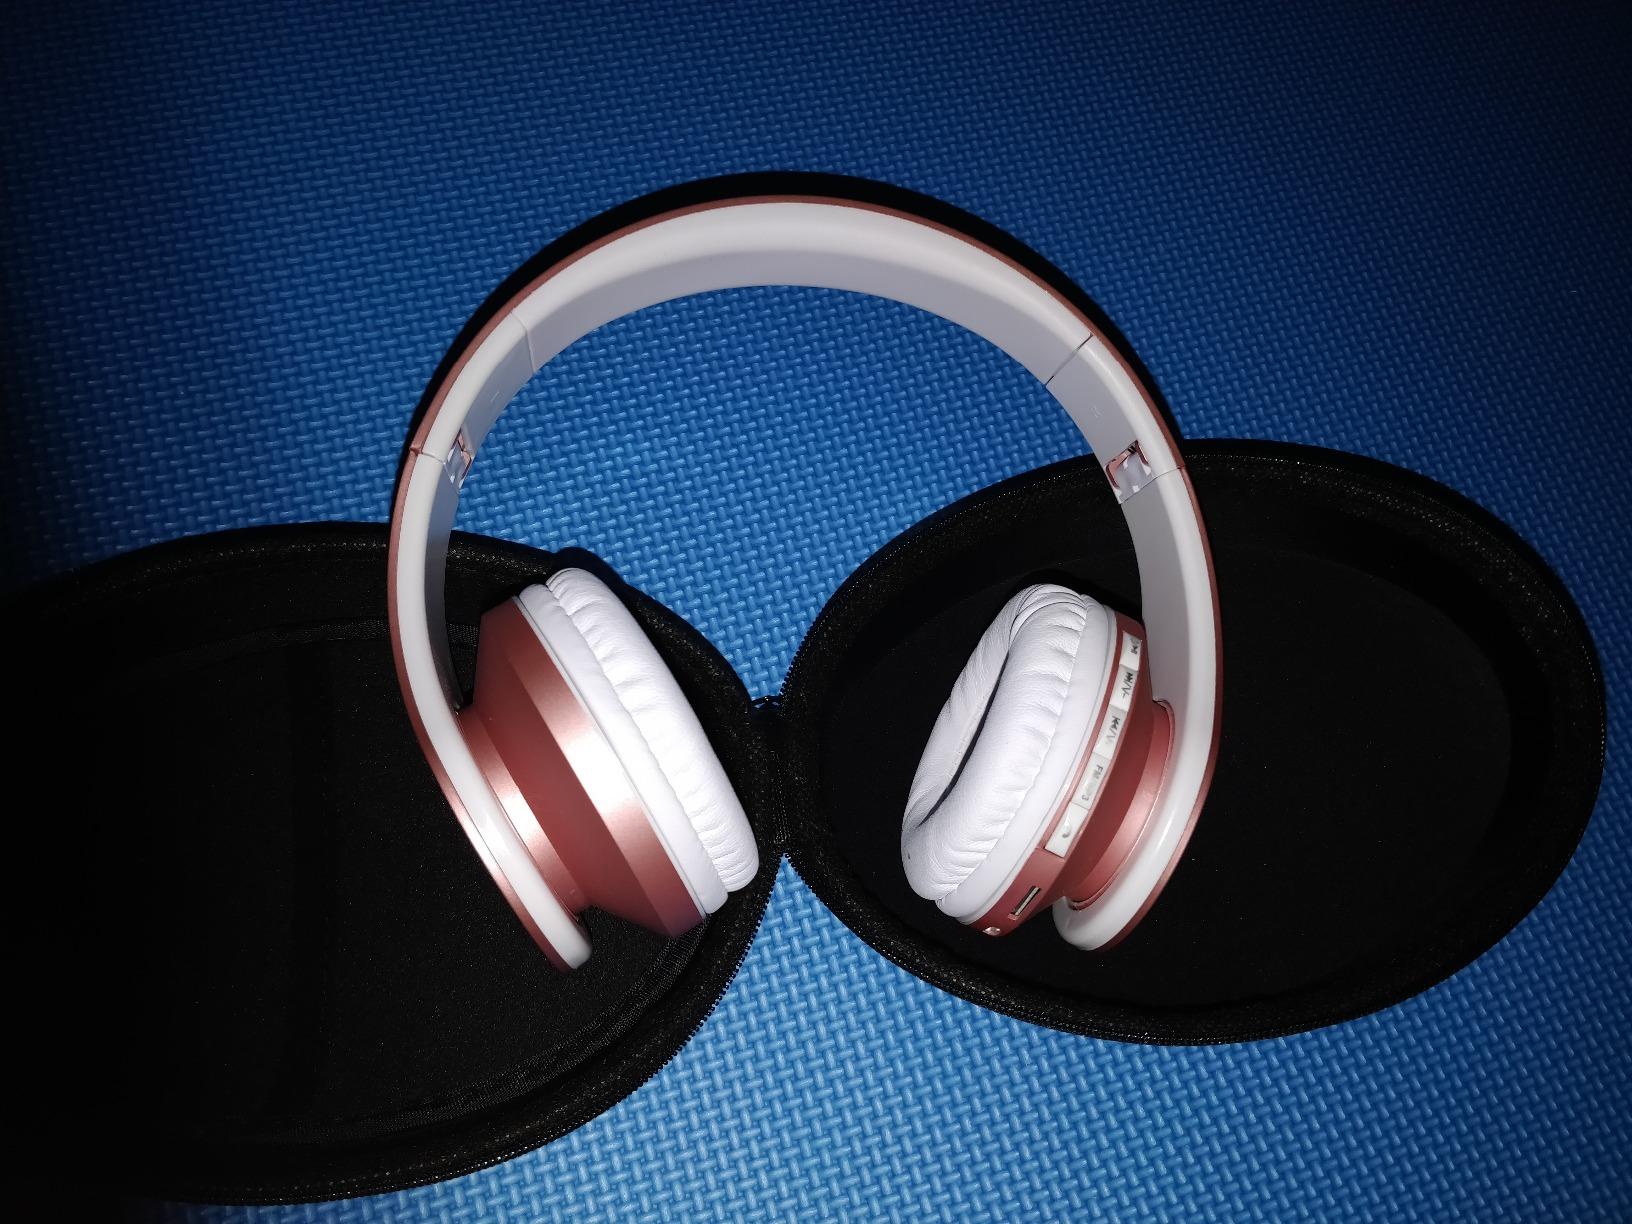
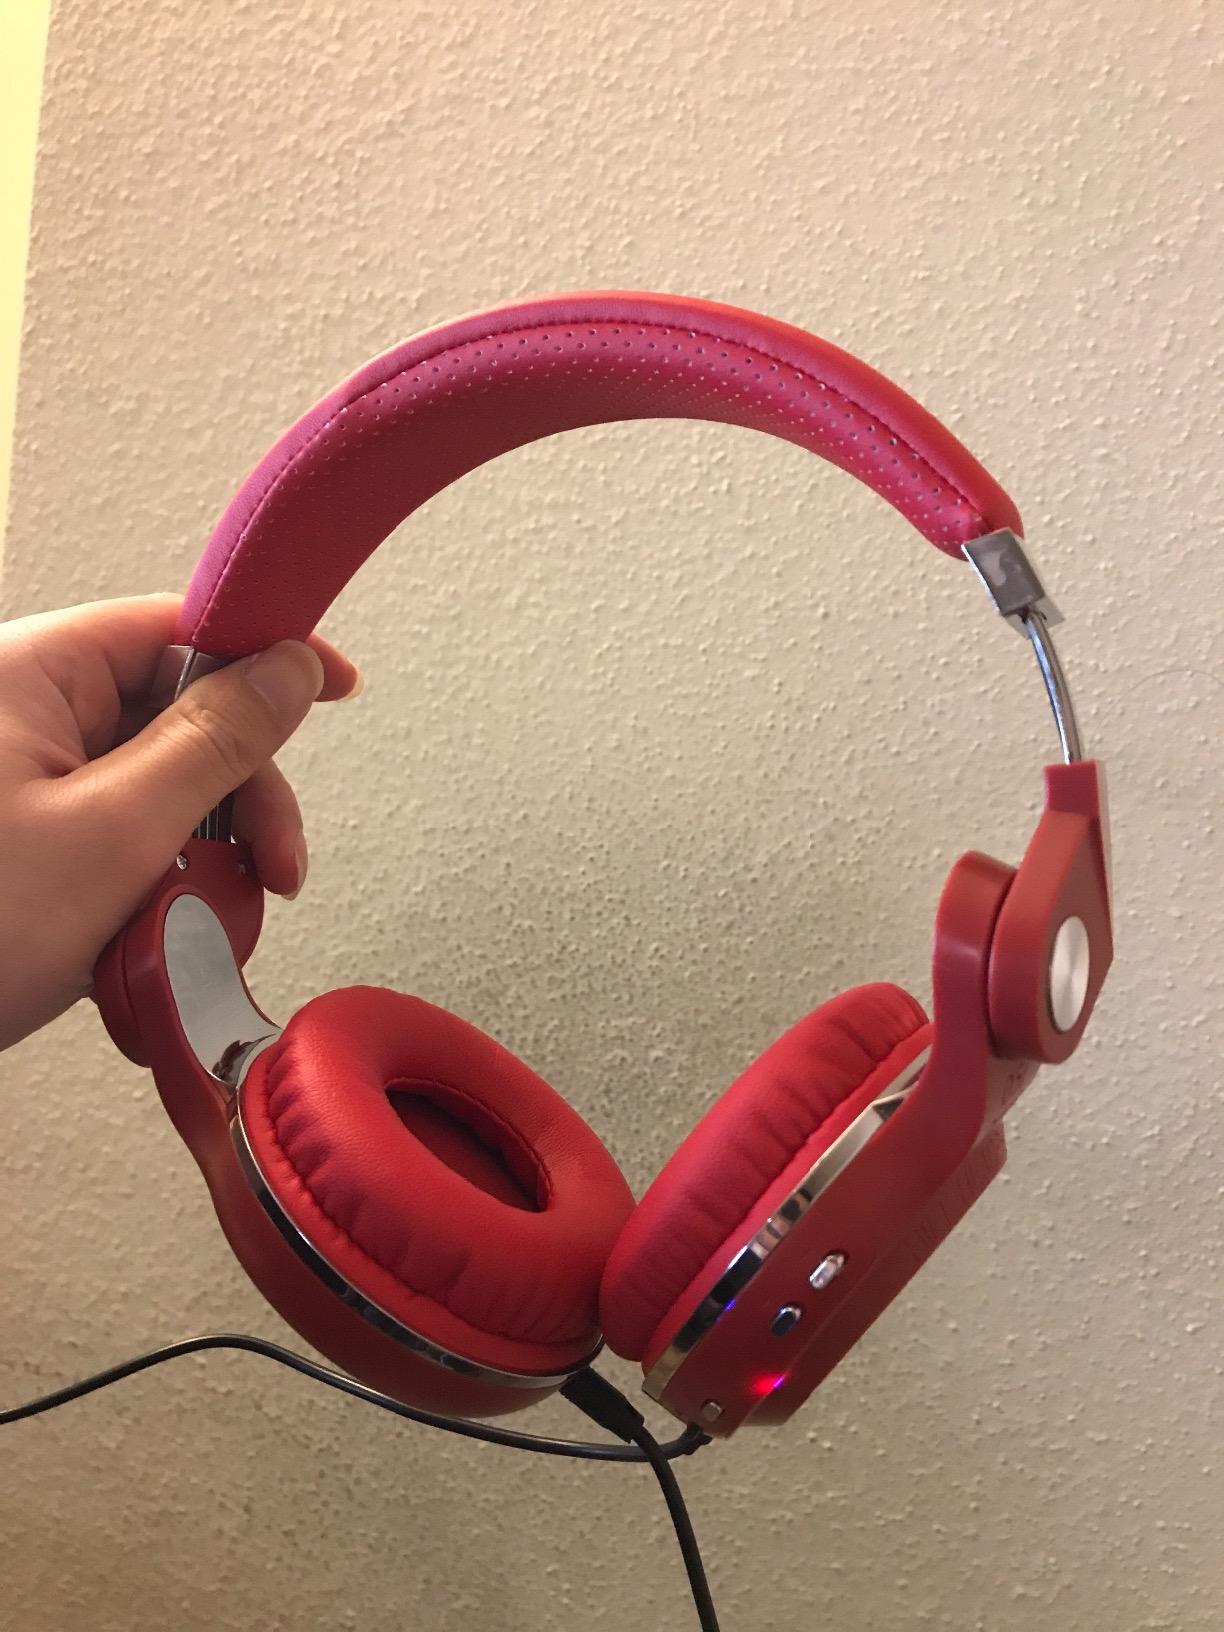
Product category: headphones
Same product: no